Government Bridge

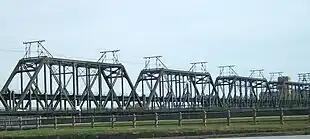

The wooden structure was replaced by an iron, twin double-deck bridge in 1872 which carried a single-track rail line and a roadway. This bridge was at a new location on the western tip of Arsenal Island, and the original bridge and rail line were abandoned. The relocation was driven by the federal government, which still owned the island and wished to redevelop it as an arsenal. The original bridge and rail line divided the property in two, and the development constraint was removed by moving the bridge to one end of the island. The federal government used this bridge for access to the railroad, giving rise to its name.